Margrethe Mather

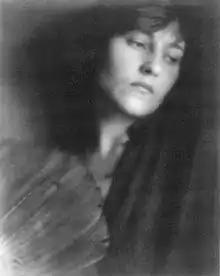
Margrethe Mather, "Florence Deshon", 1921, bromide print. J. Paul Getty Museum

In 1912 Mather moved to Los Angeles, where, according to her friend Billy Justema, she made a living primarily as a prostitute for several years. Soon after moving there she joined the Los Angeles Camera Club and also became involved with a circle of self-styled anarchists who were followers of Emma Goldman. Within a year she was part of a growing Bohemian movement in the city that included actors, artists, writers and advocates for social and political change. Her interest in photography quickly blossomed, and by the following year at least one of her photographs had been exhibited in camera club salons in both America and Europe.